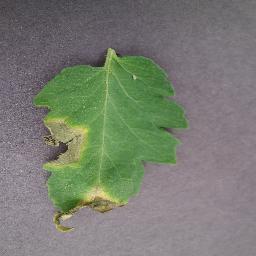
Label: Tomato___Late_blight